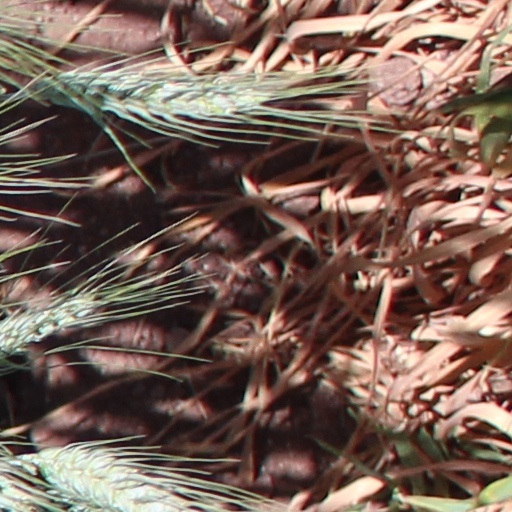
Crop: wheat